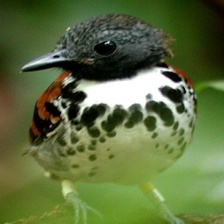
Species: ANTBIRD
Scientific name: THAMNOPHILIDAE